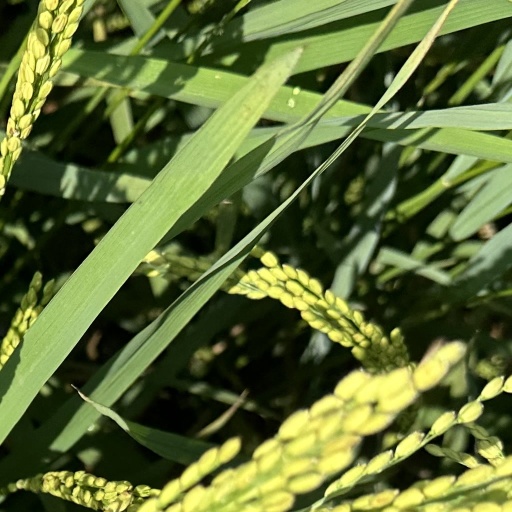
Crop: rice